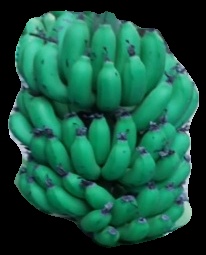
Variety: pachbale
Grade: grade2